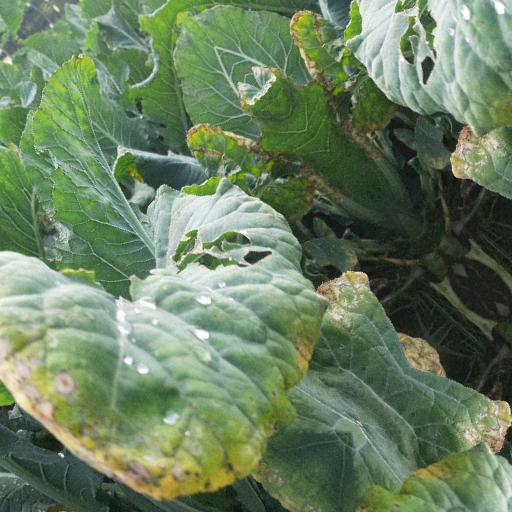
Label: Black Rot